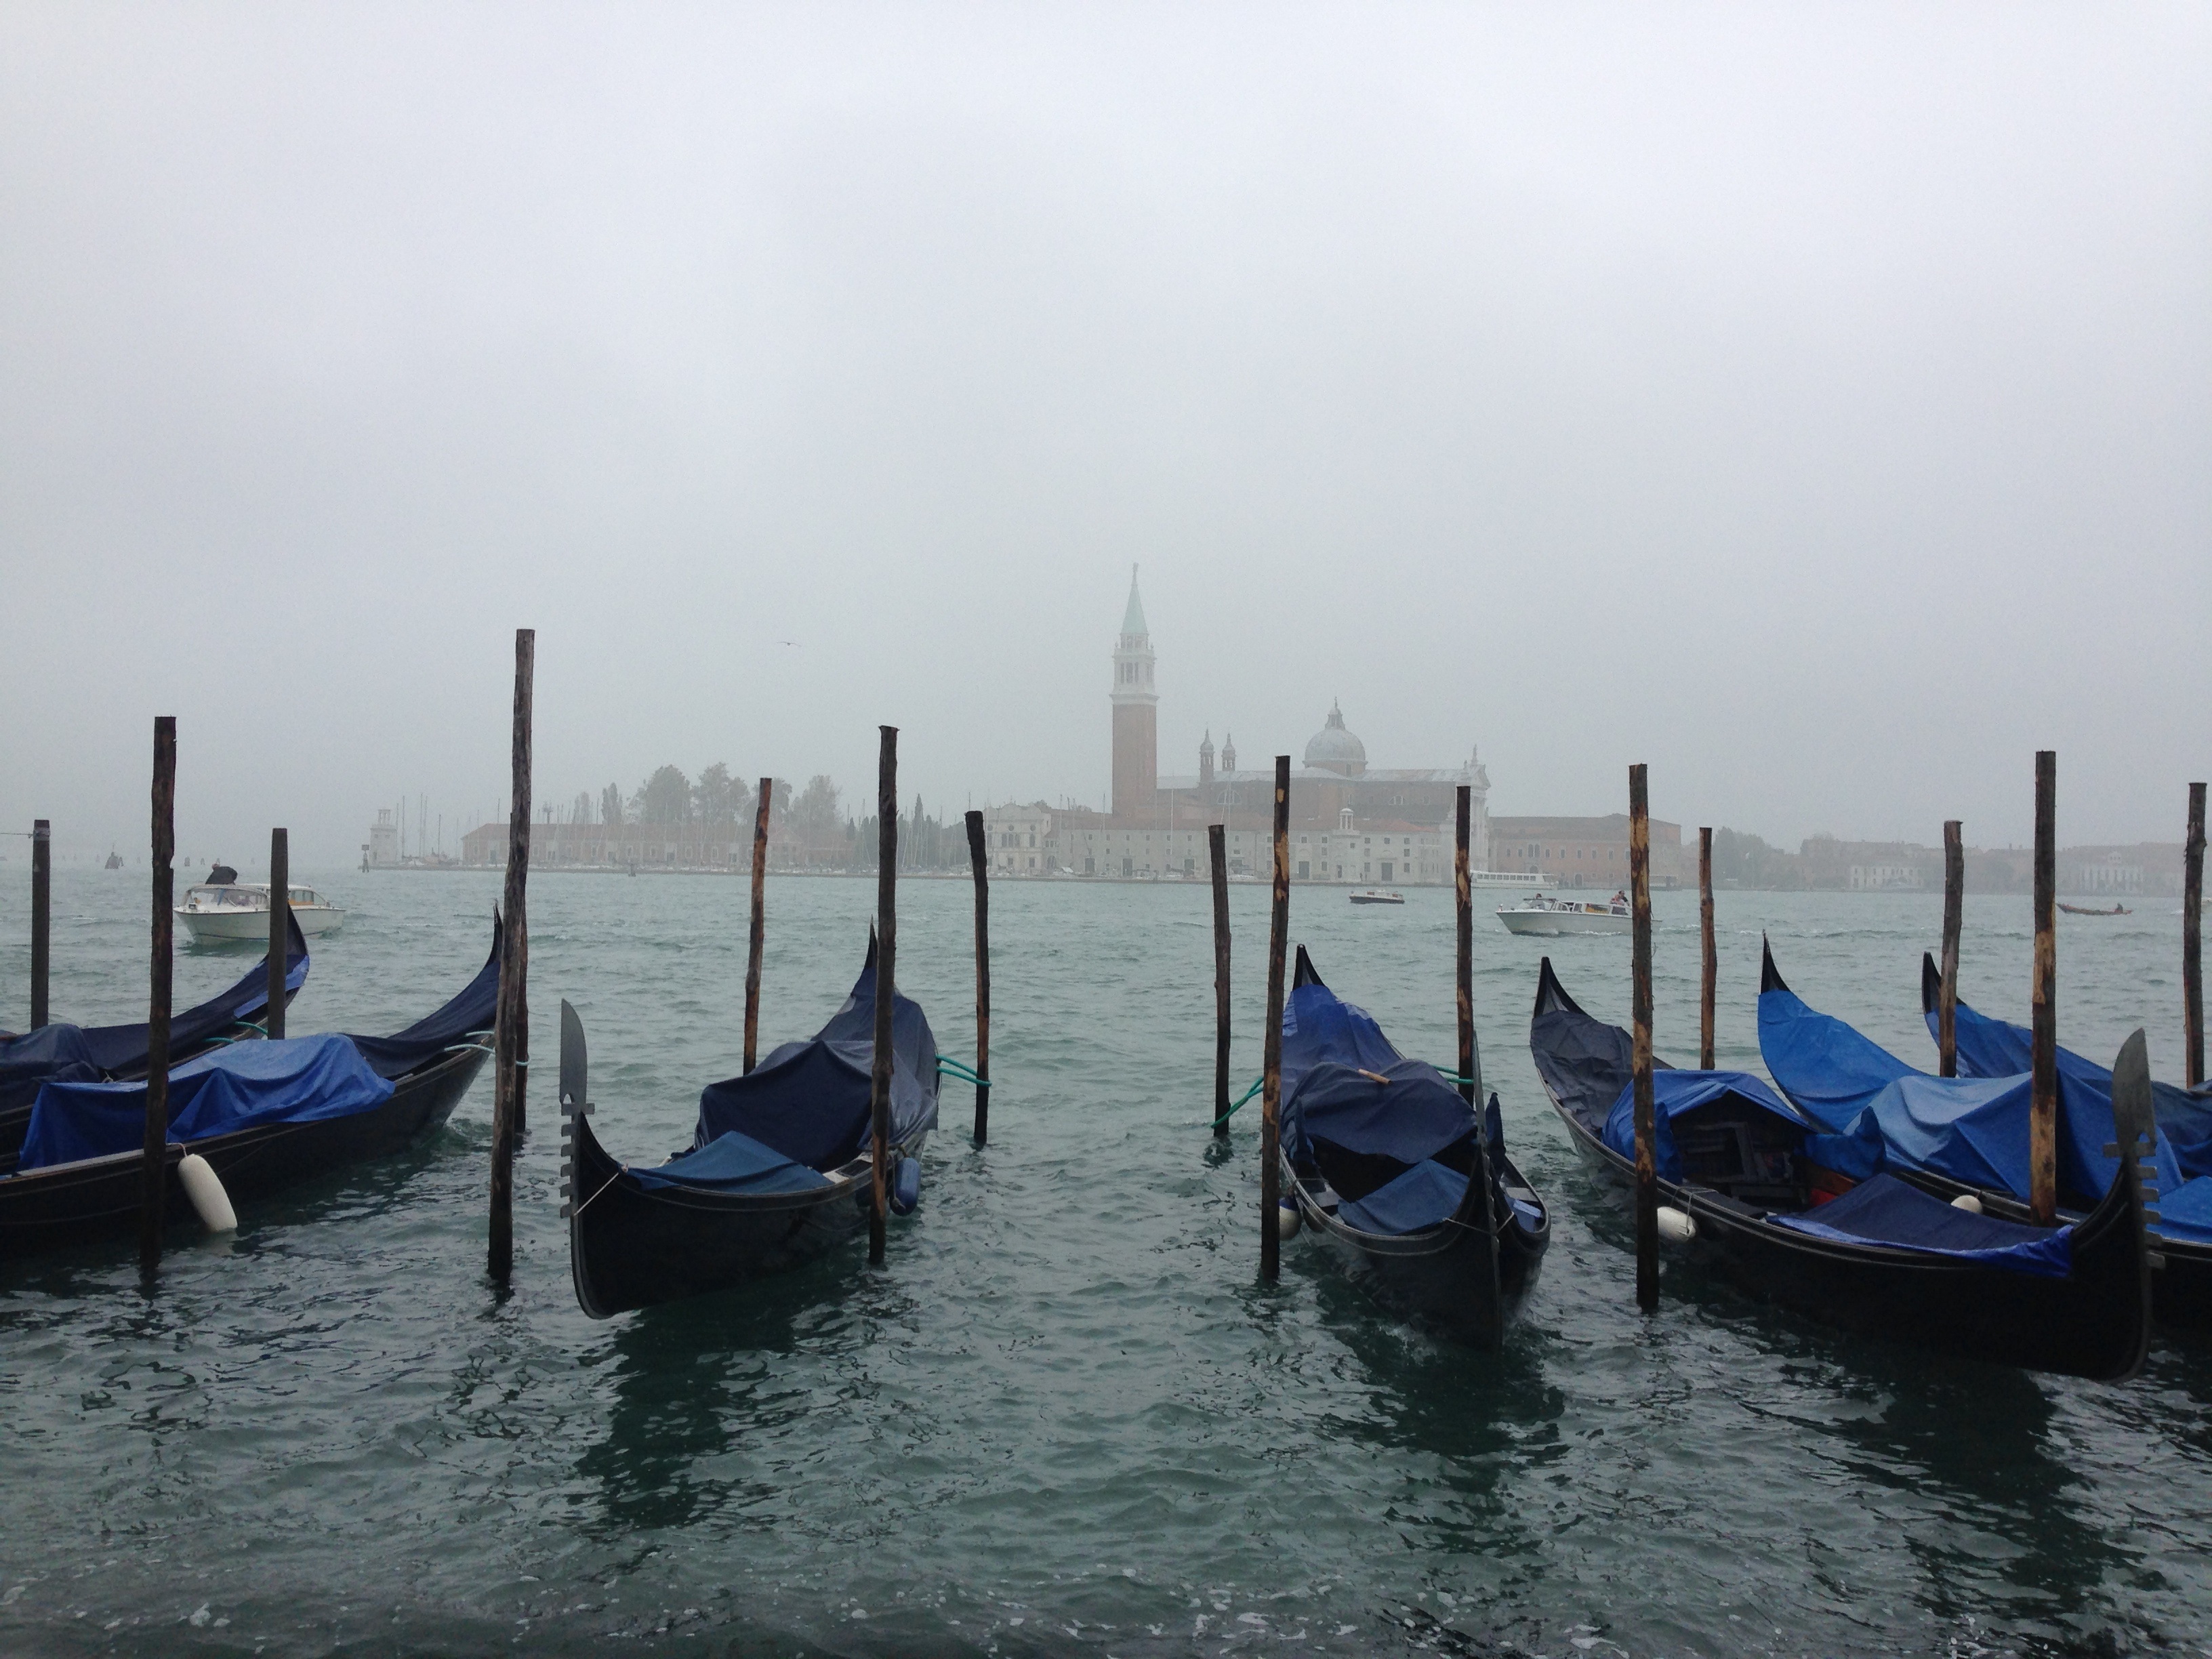
sea, boat, vehicle, mast, sailing, haze, venice, sailboat, boating, sail, gondola, watercraft, watercraft rowing